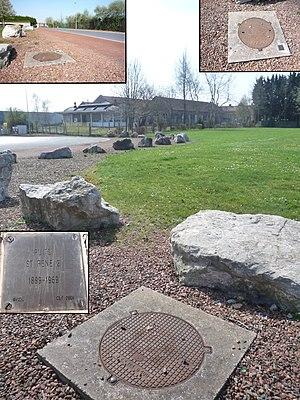
La Fosse Saint René de la Compagnie des mines d'Aniche était un charbonnage constitué de deux puits situé à Guesnain, Nord, Nord-Pas-de-Calais, France.
La Compagnie des mines d'Aniche était une compagnie qui exploitait des mines de charbon dans la région Nord-Pas-de-Calais en France et qui possédait aussi des usines et des lavoirs.